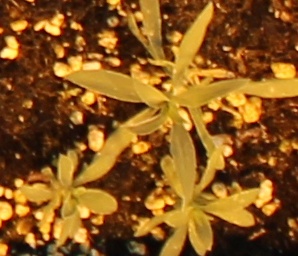
Label: Kochia